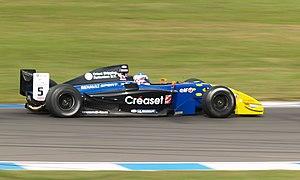
Michael Herck né le 4 août 1988 à Bucarest, est un pilote automobile belgo-roumain, courant sous licence roumaine. Il prend sa retraite en 2012.